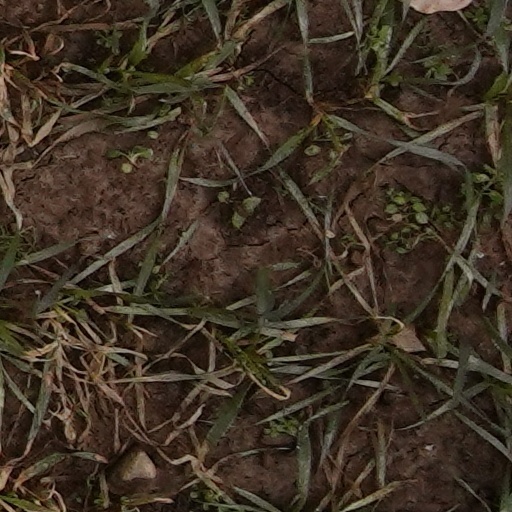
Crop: wheat